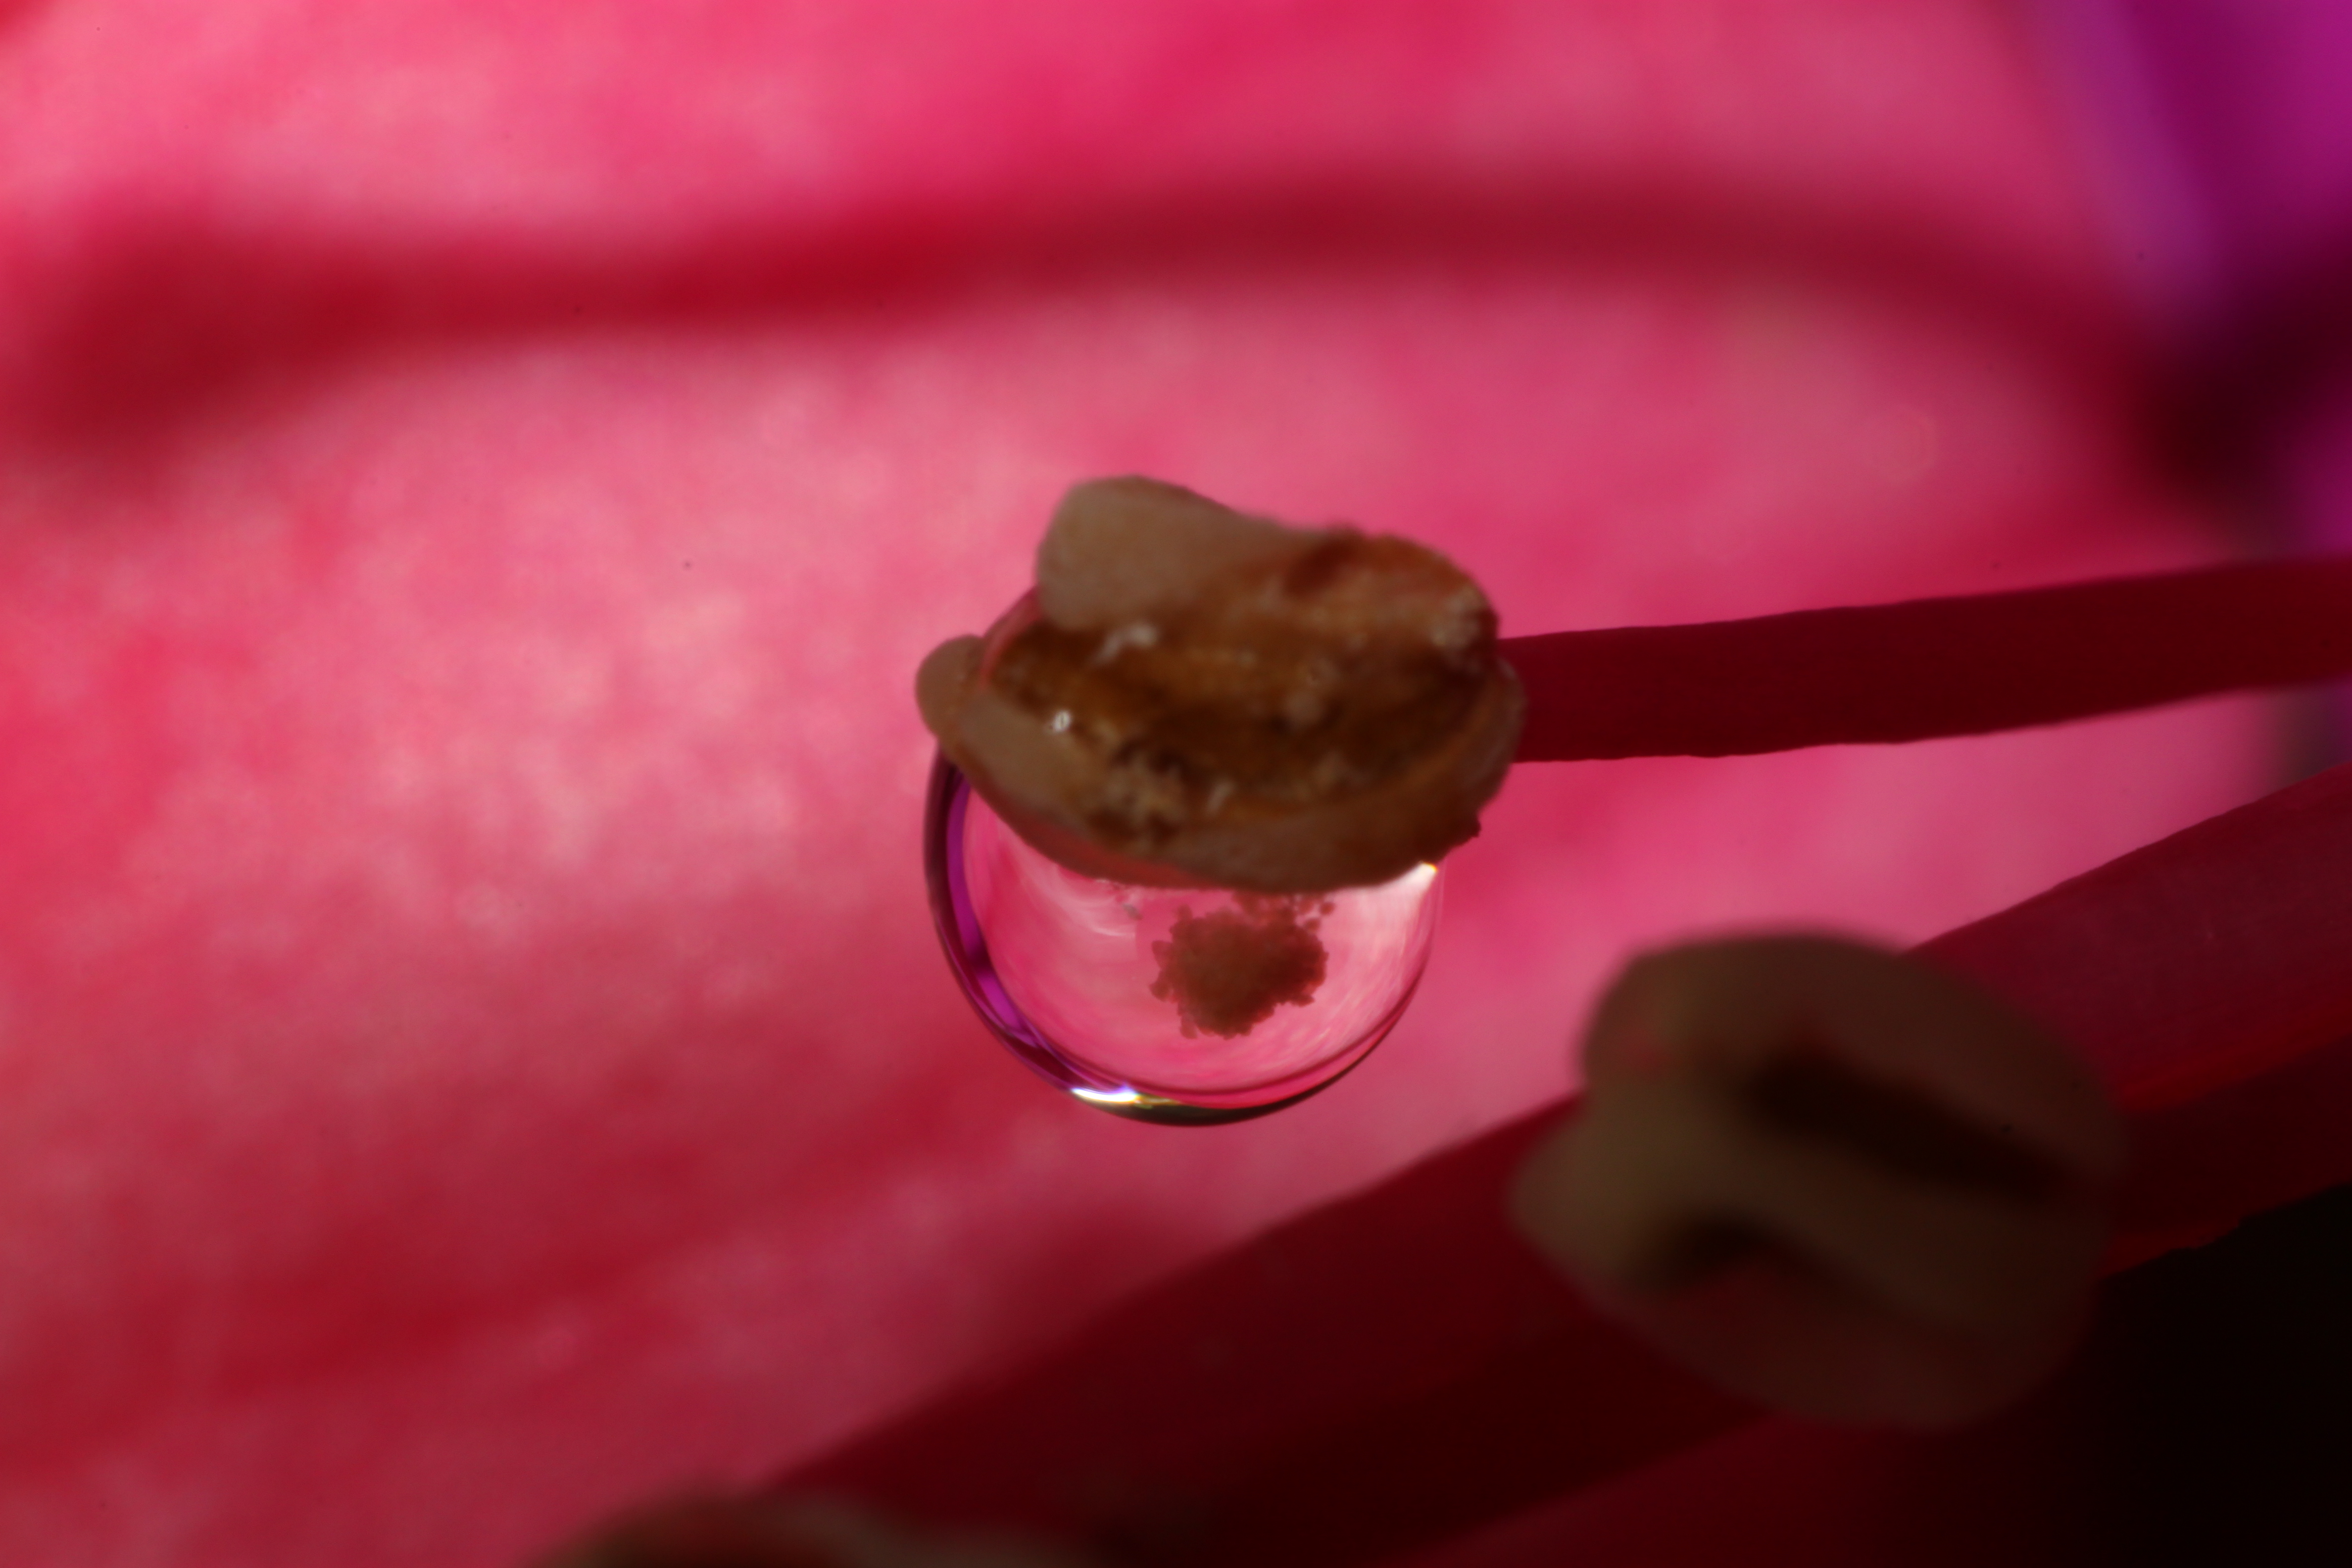
hand, flower, petal, finger, food, red, pink, lip, mouth, close up, uk, organ, tooth, peterborough, macro photography